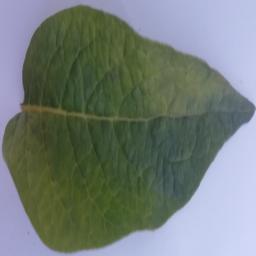
Label: Potato___Healthy